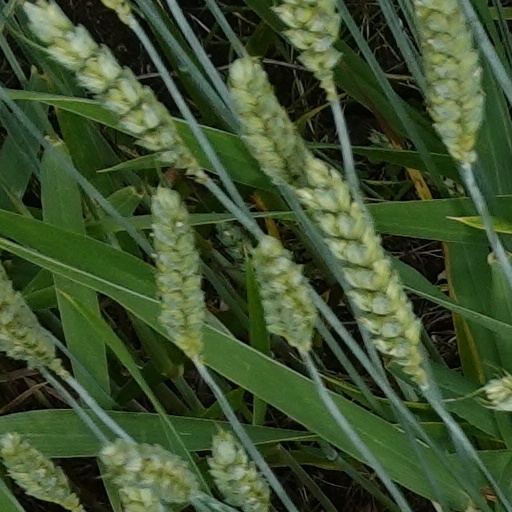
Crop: wheat